Antalya Golden Orange Film Festival

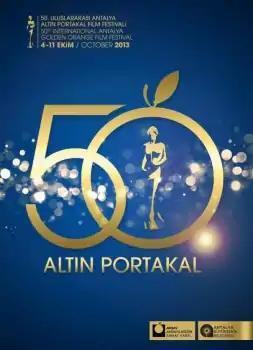
50th International Antalya Golden Orange Film Festival logo, October 2013.

The Antalya Golden Orange Film Festival, known for a few years from 2015 as Antalya International Film Festival, is a film festival, held annually since 1963 in Antalya, and is the second most important film festival in Turkey. Since 2009, the event, which takes place in the autumn months at the Antalya Cultural Center (Antalya Kültür Merkezi, AKM), has been organised solely by the Antalya Foundation for Culture and Arts (Antalya Kültür Sanat Vakfı, AKSAV) and has included an international section within the main body of the festival.